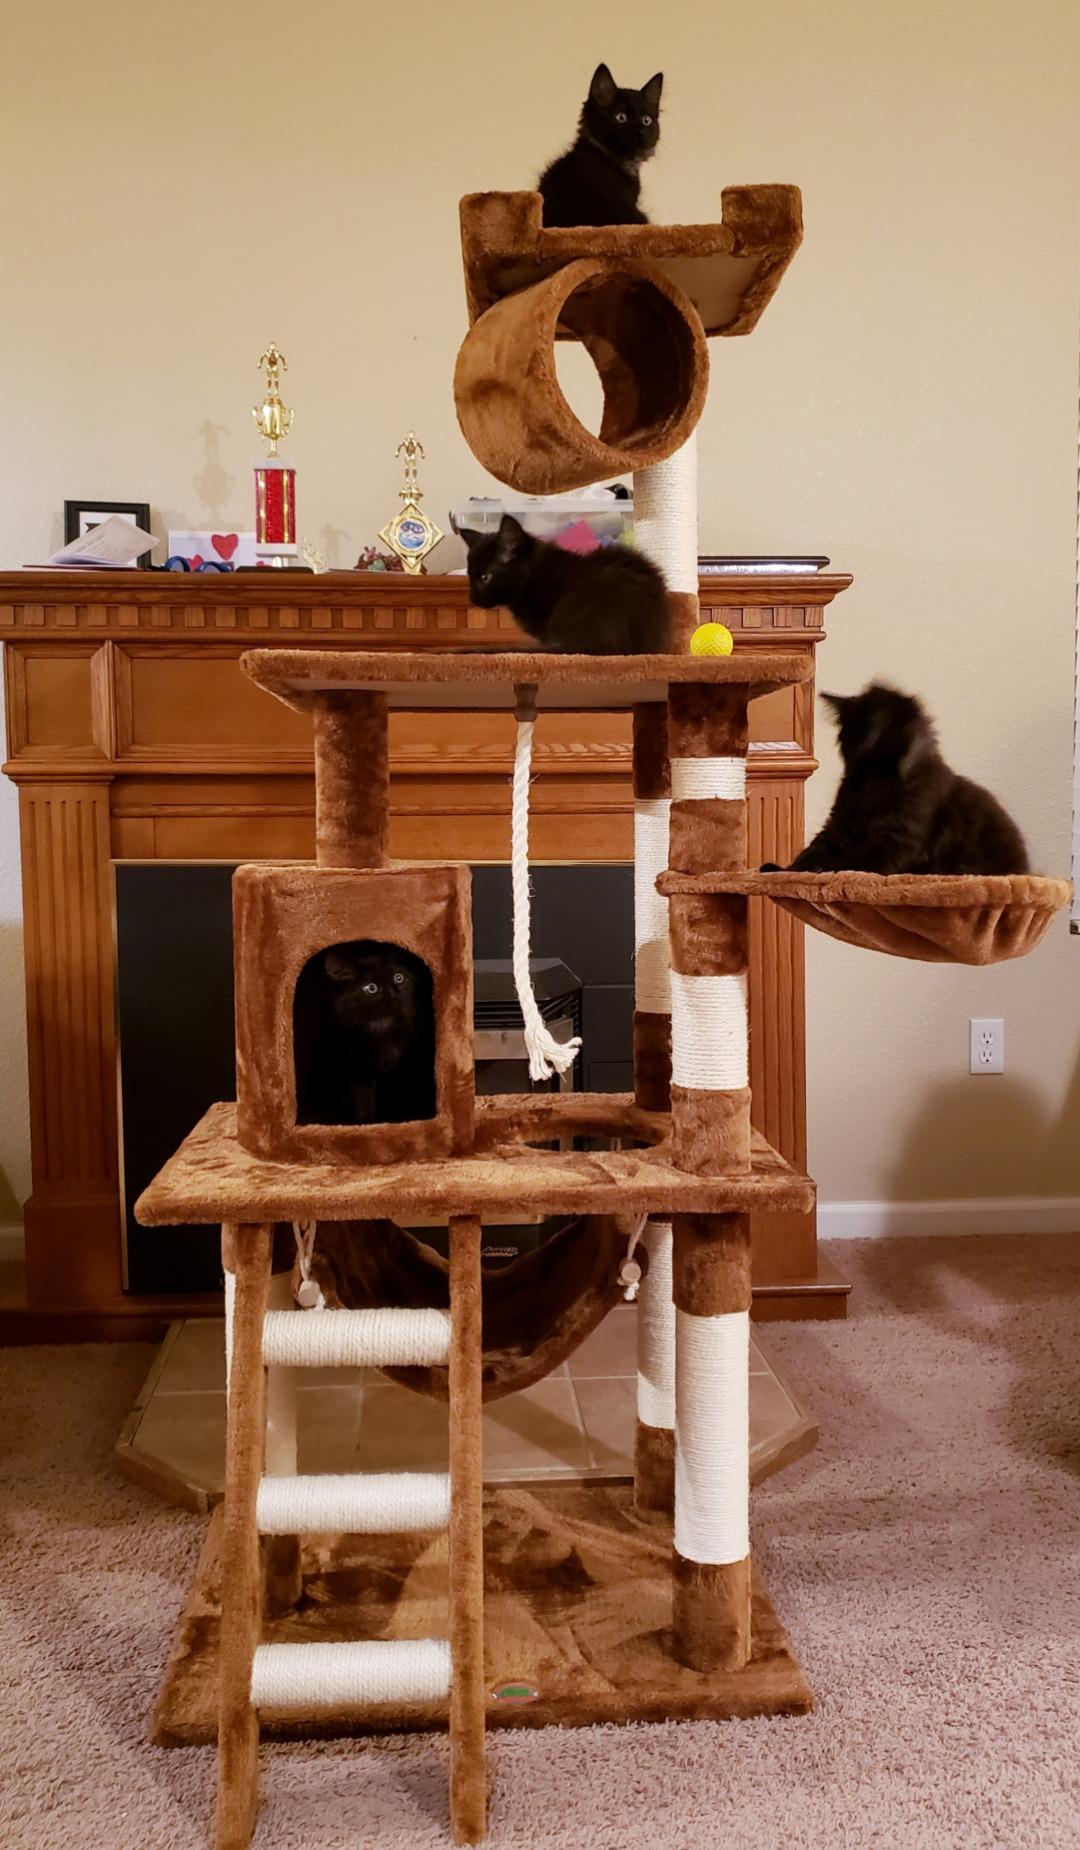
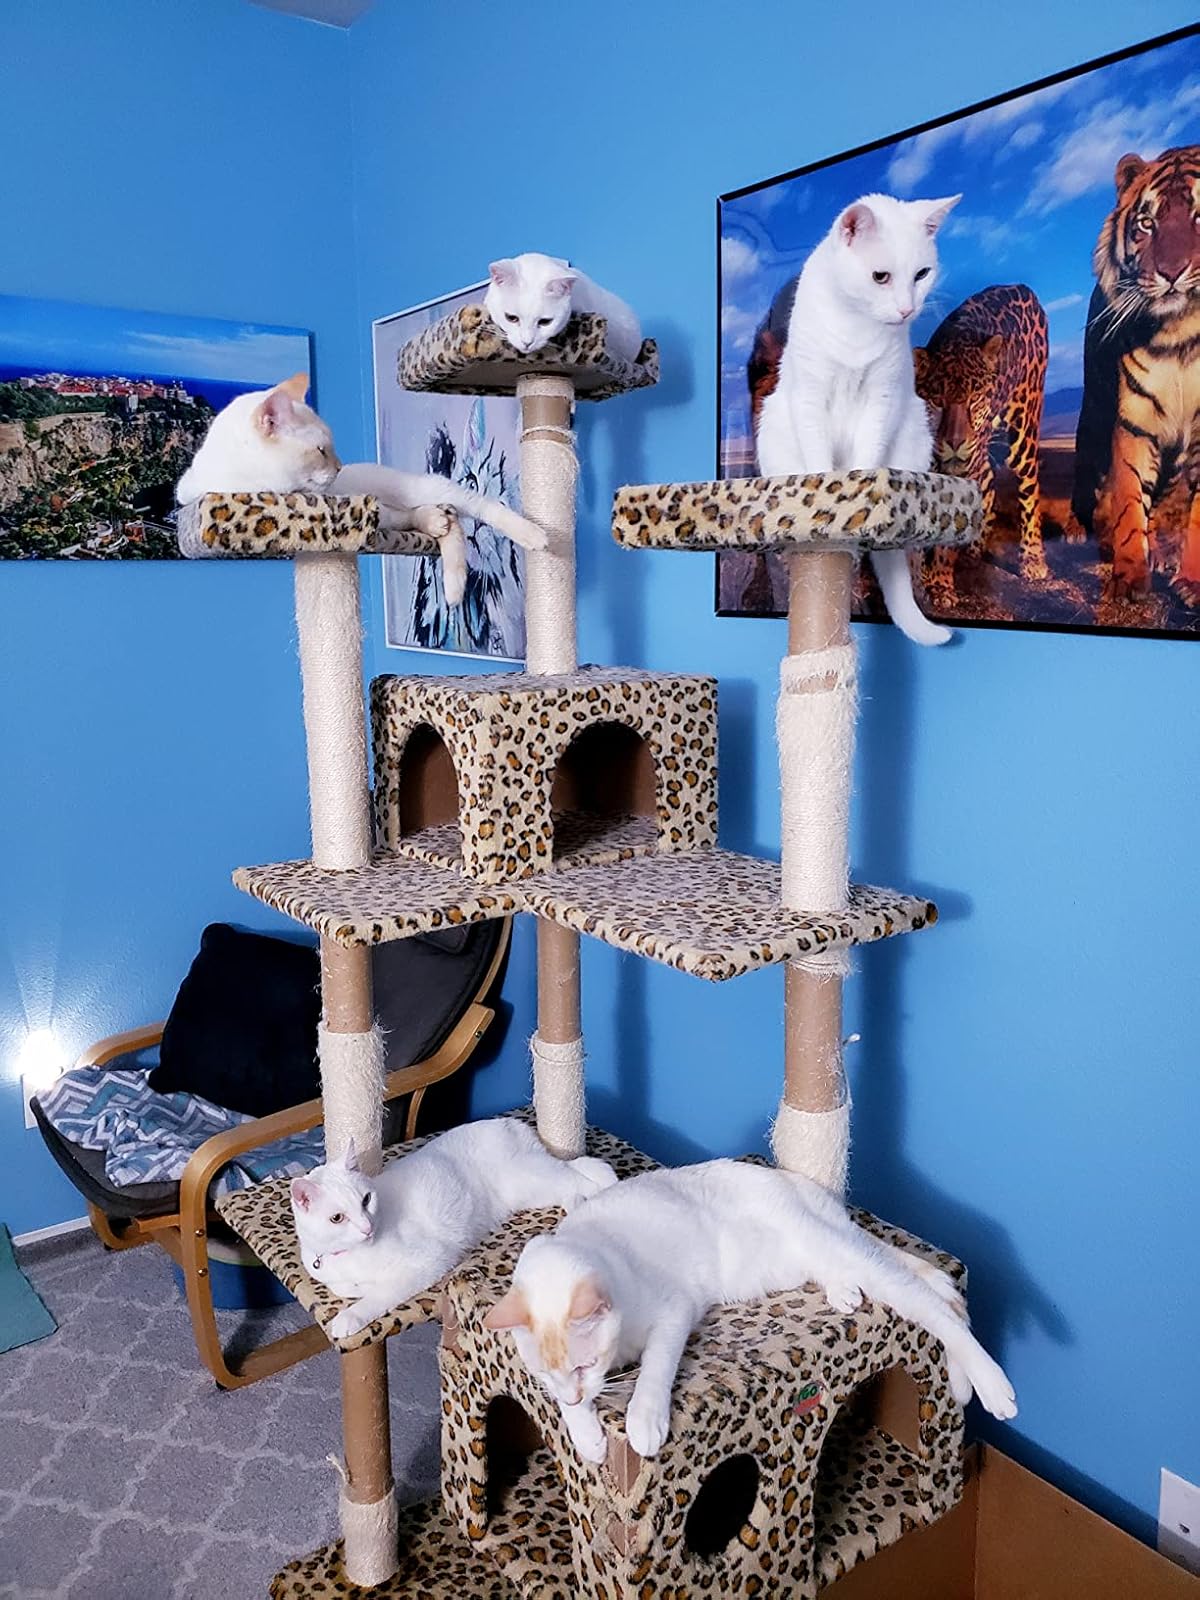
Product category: items_cat tree
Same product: no